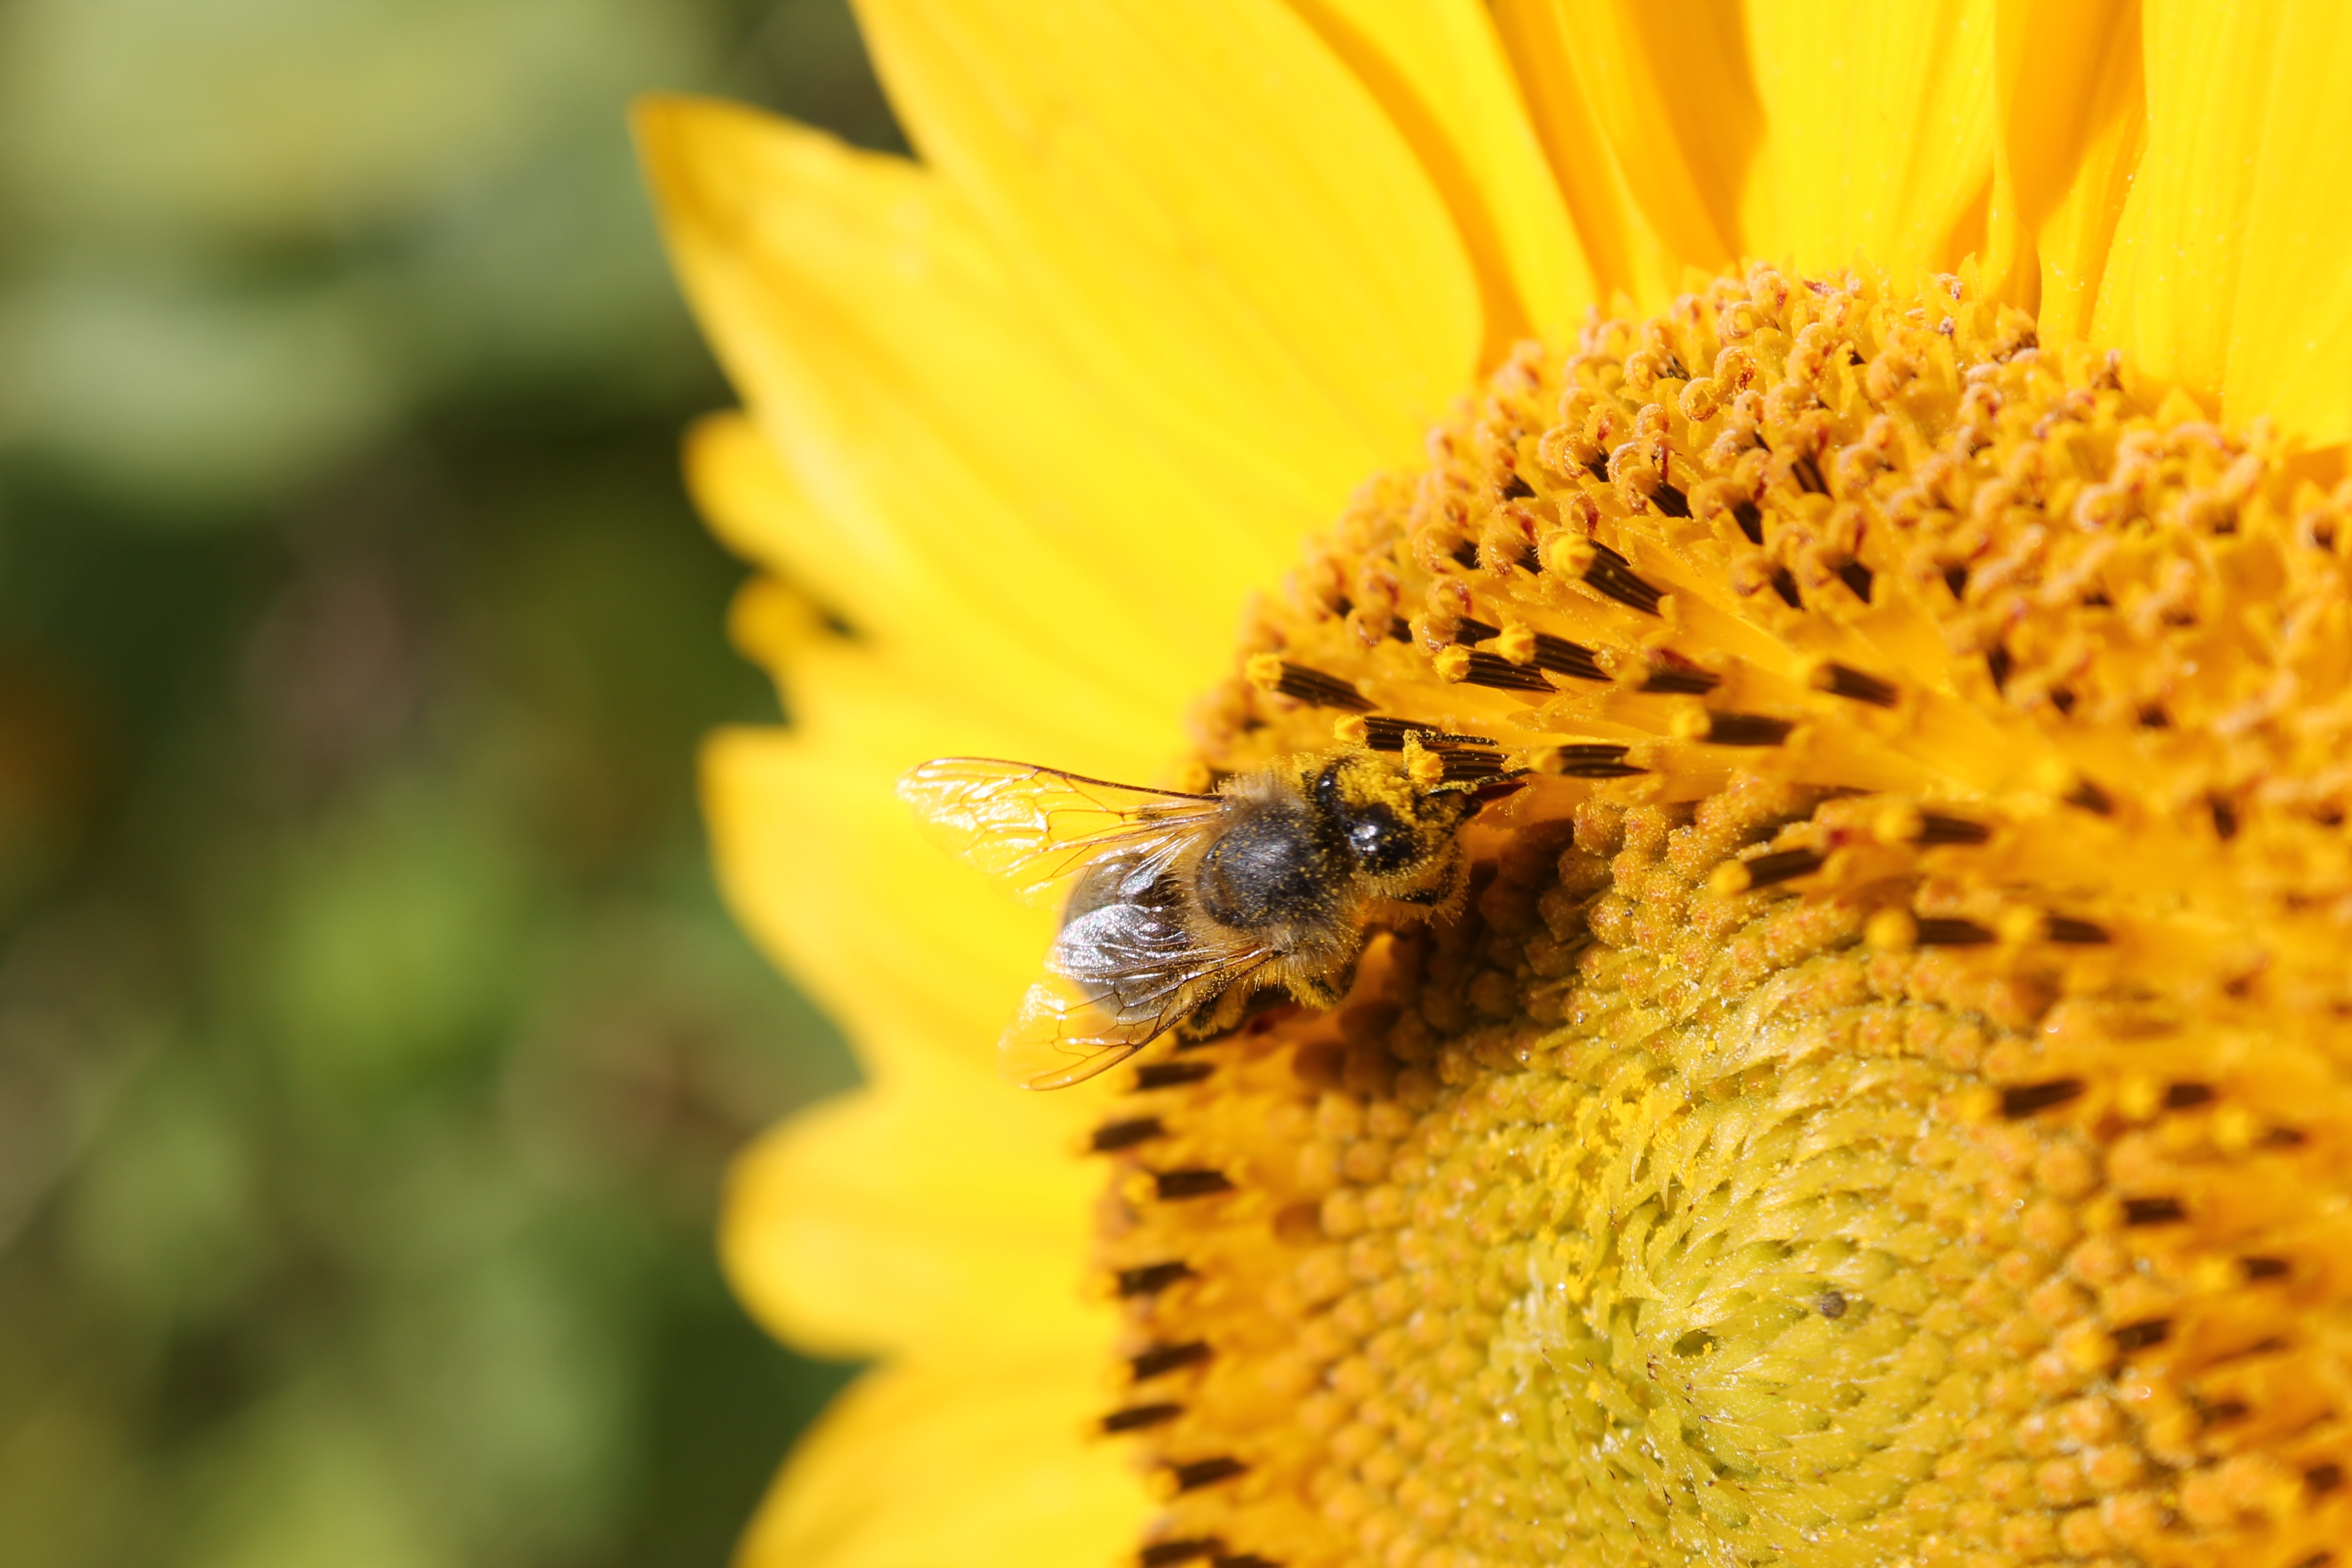
nature, blossom, plant, photography, flower, petal, bloom, honey, summer, wildlife, orange, pollen, color, insect, macro, botany, yellow, garden, close, flora, fauna, sunflower, invertebrate, wildflower, flowers, close up, sunny, bright, bee, sun flower, silent, nectar, harmony, macro photography, flowering plant, honey bee, daisy family, pollinator, busy bee, plant stem, land plant, membrane winged insect